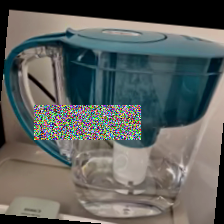
Label: no bracelet mod